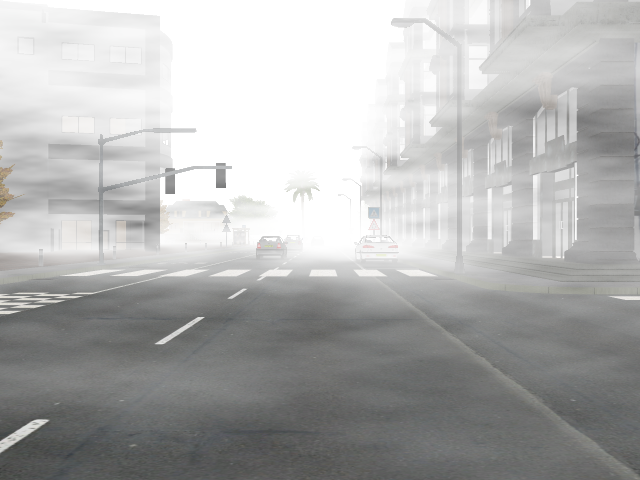
Weather: foggy or hazy